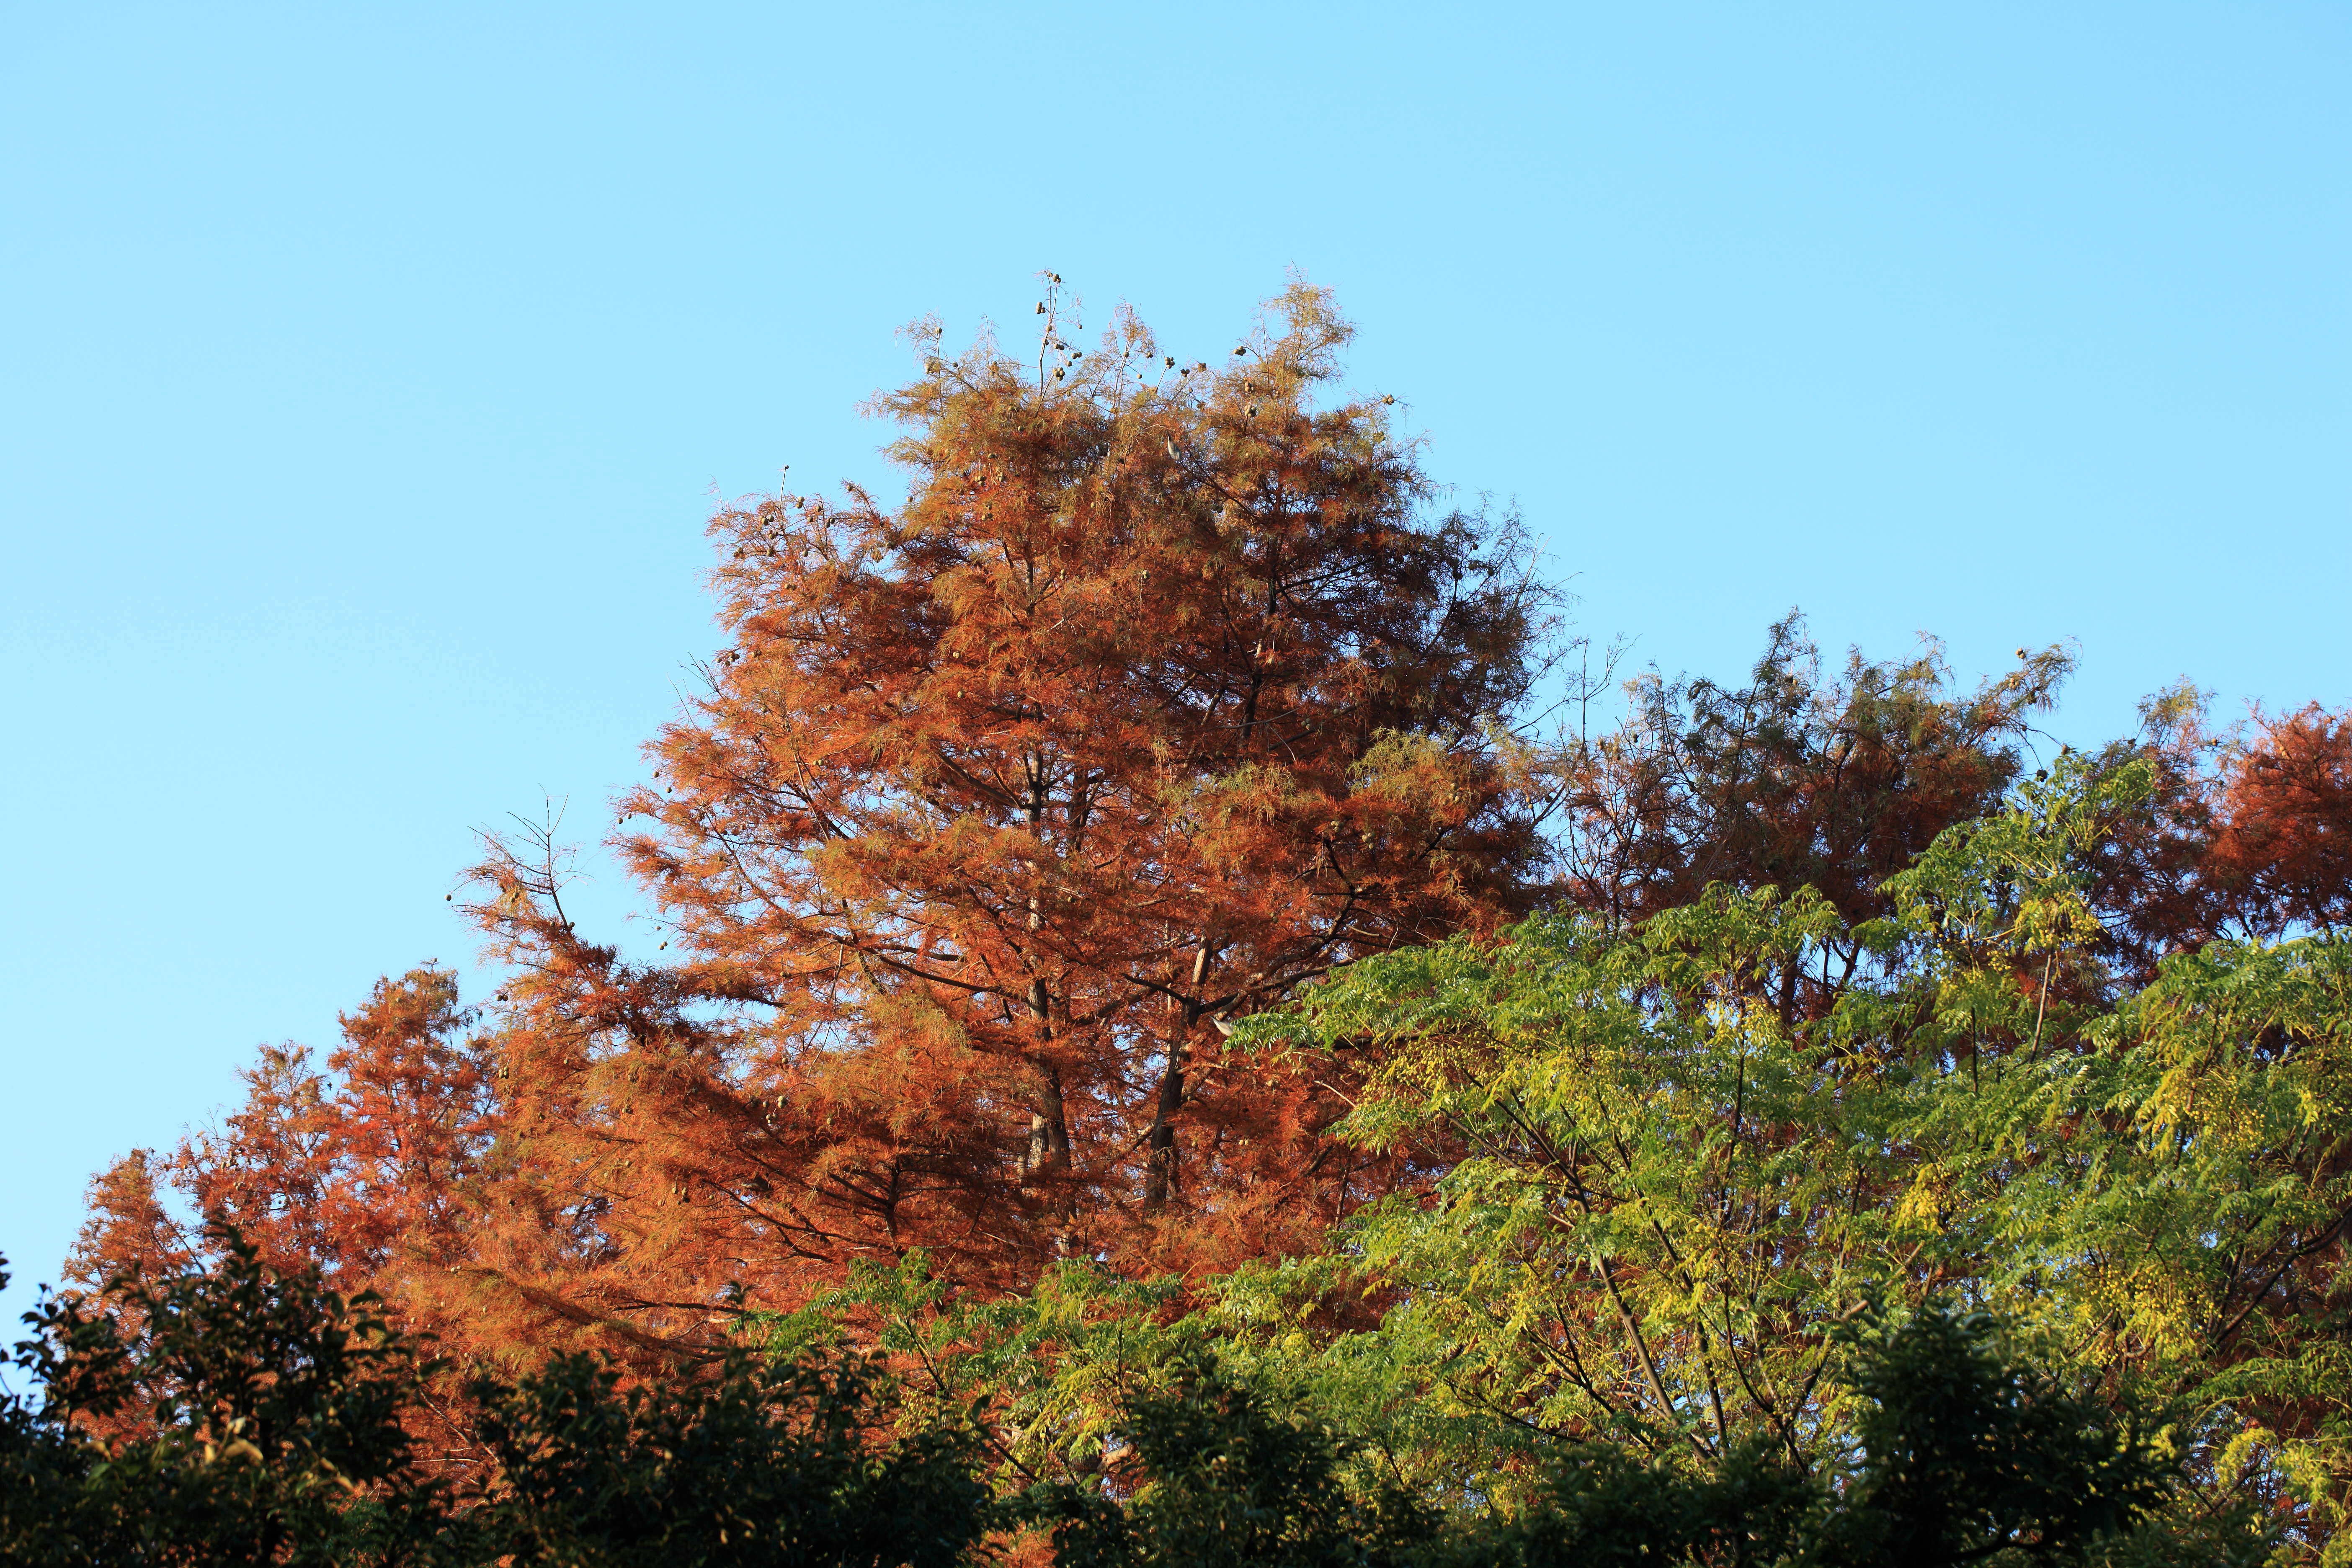
tree, nature, forest, branch, plant, sky, leaf, fall, flower, high, autumn, season, tokyo, deciduous, 5d, hires, woodland, markii, ecosystem, hi, res, resolution, koganei, musashinopark, biome, woody plant, land plant